Aix-Marseille University

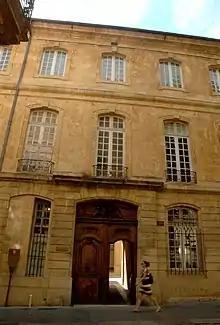
"Hôtel Boyer de Fonscolombe", a "monument historique" built in 1650, houses the Institute of Public Management and Territorial Governance

In addition, the University Institute of Technology and Institute of Teaching and Education are part of the university.